Dayton-Wright OW.1 Aerial Coupe

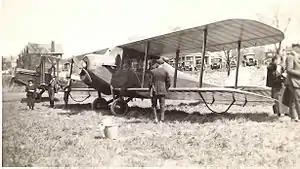
United States Air Force Photo

The Dayton-Wright OW.1 Aerial Coupe was an American four-seat touring aircraft built by the Dayton-Wright Company of Dayton, Ohio. Because it was the last aircraft designed by Orville Wright, the design was given the designation OW.1. The aircraft was based on a heavily modified De Havilland DH.4. Although only one was produced, the Dayton-Wright OW.1 marks the first working example of a civilian single-engine four passenger light cabin aircraft in the US. The interior was designed for greater comfort compared to contemporaries, and was meant to be more like an automobile interior. It had a side-opening door with two rows of two seats, and a greater focus on luxury.